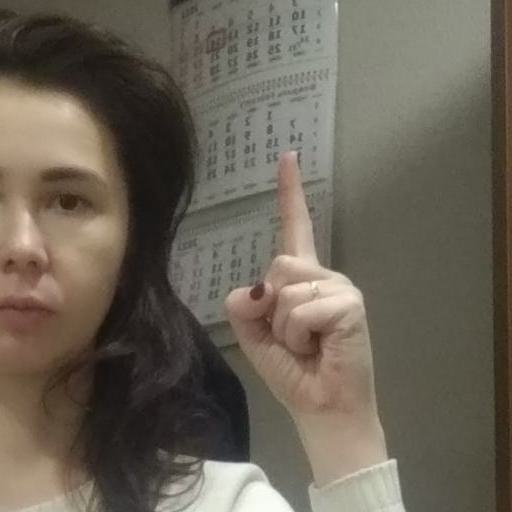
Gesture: one